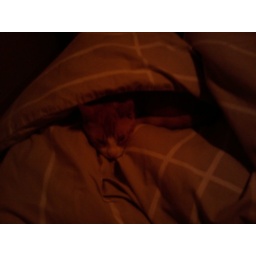
Mickey the cat in bed